Ashokan (actor)

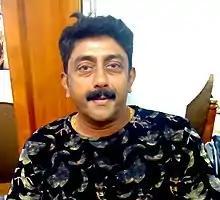

Ashokan is an Indian actor known for his roles in Malayalam films. He made his film debut with "Peruvazhiyambalam" that won the 1979 National film award for best feature film. He is best known for his roles in "Yavanika" (1982), "Yuvajanotsavam" (1986), "Thoovanathumbikal" (1987), "Moonnam Pakkam" (1988), "In Harihar Nagar" (1990), "Amaram" (1991), "2 Harihar Nagar" (2009) and "In Ghost House Inn" (2010).